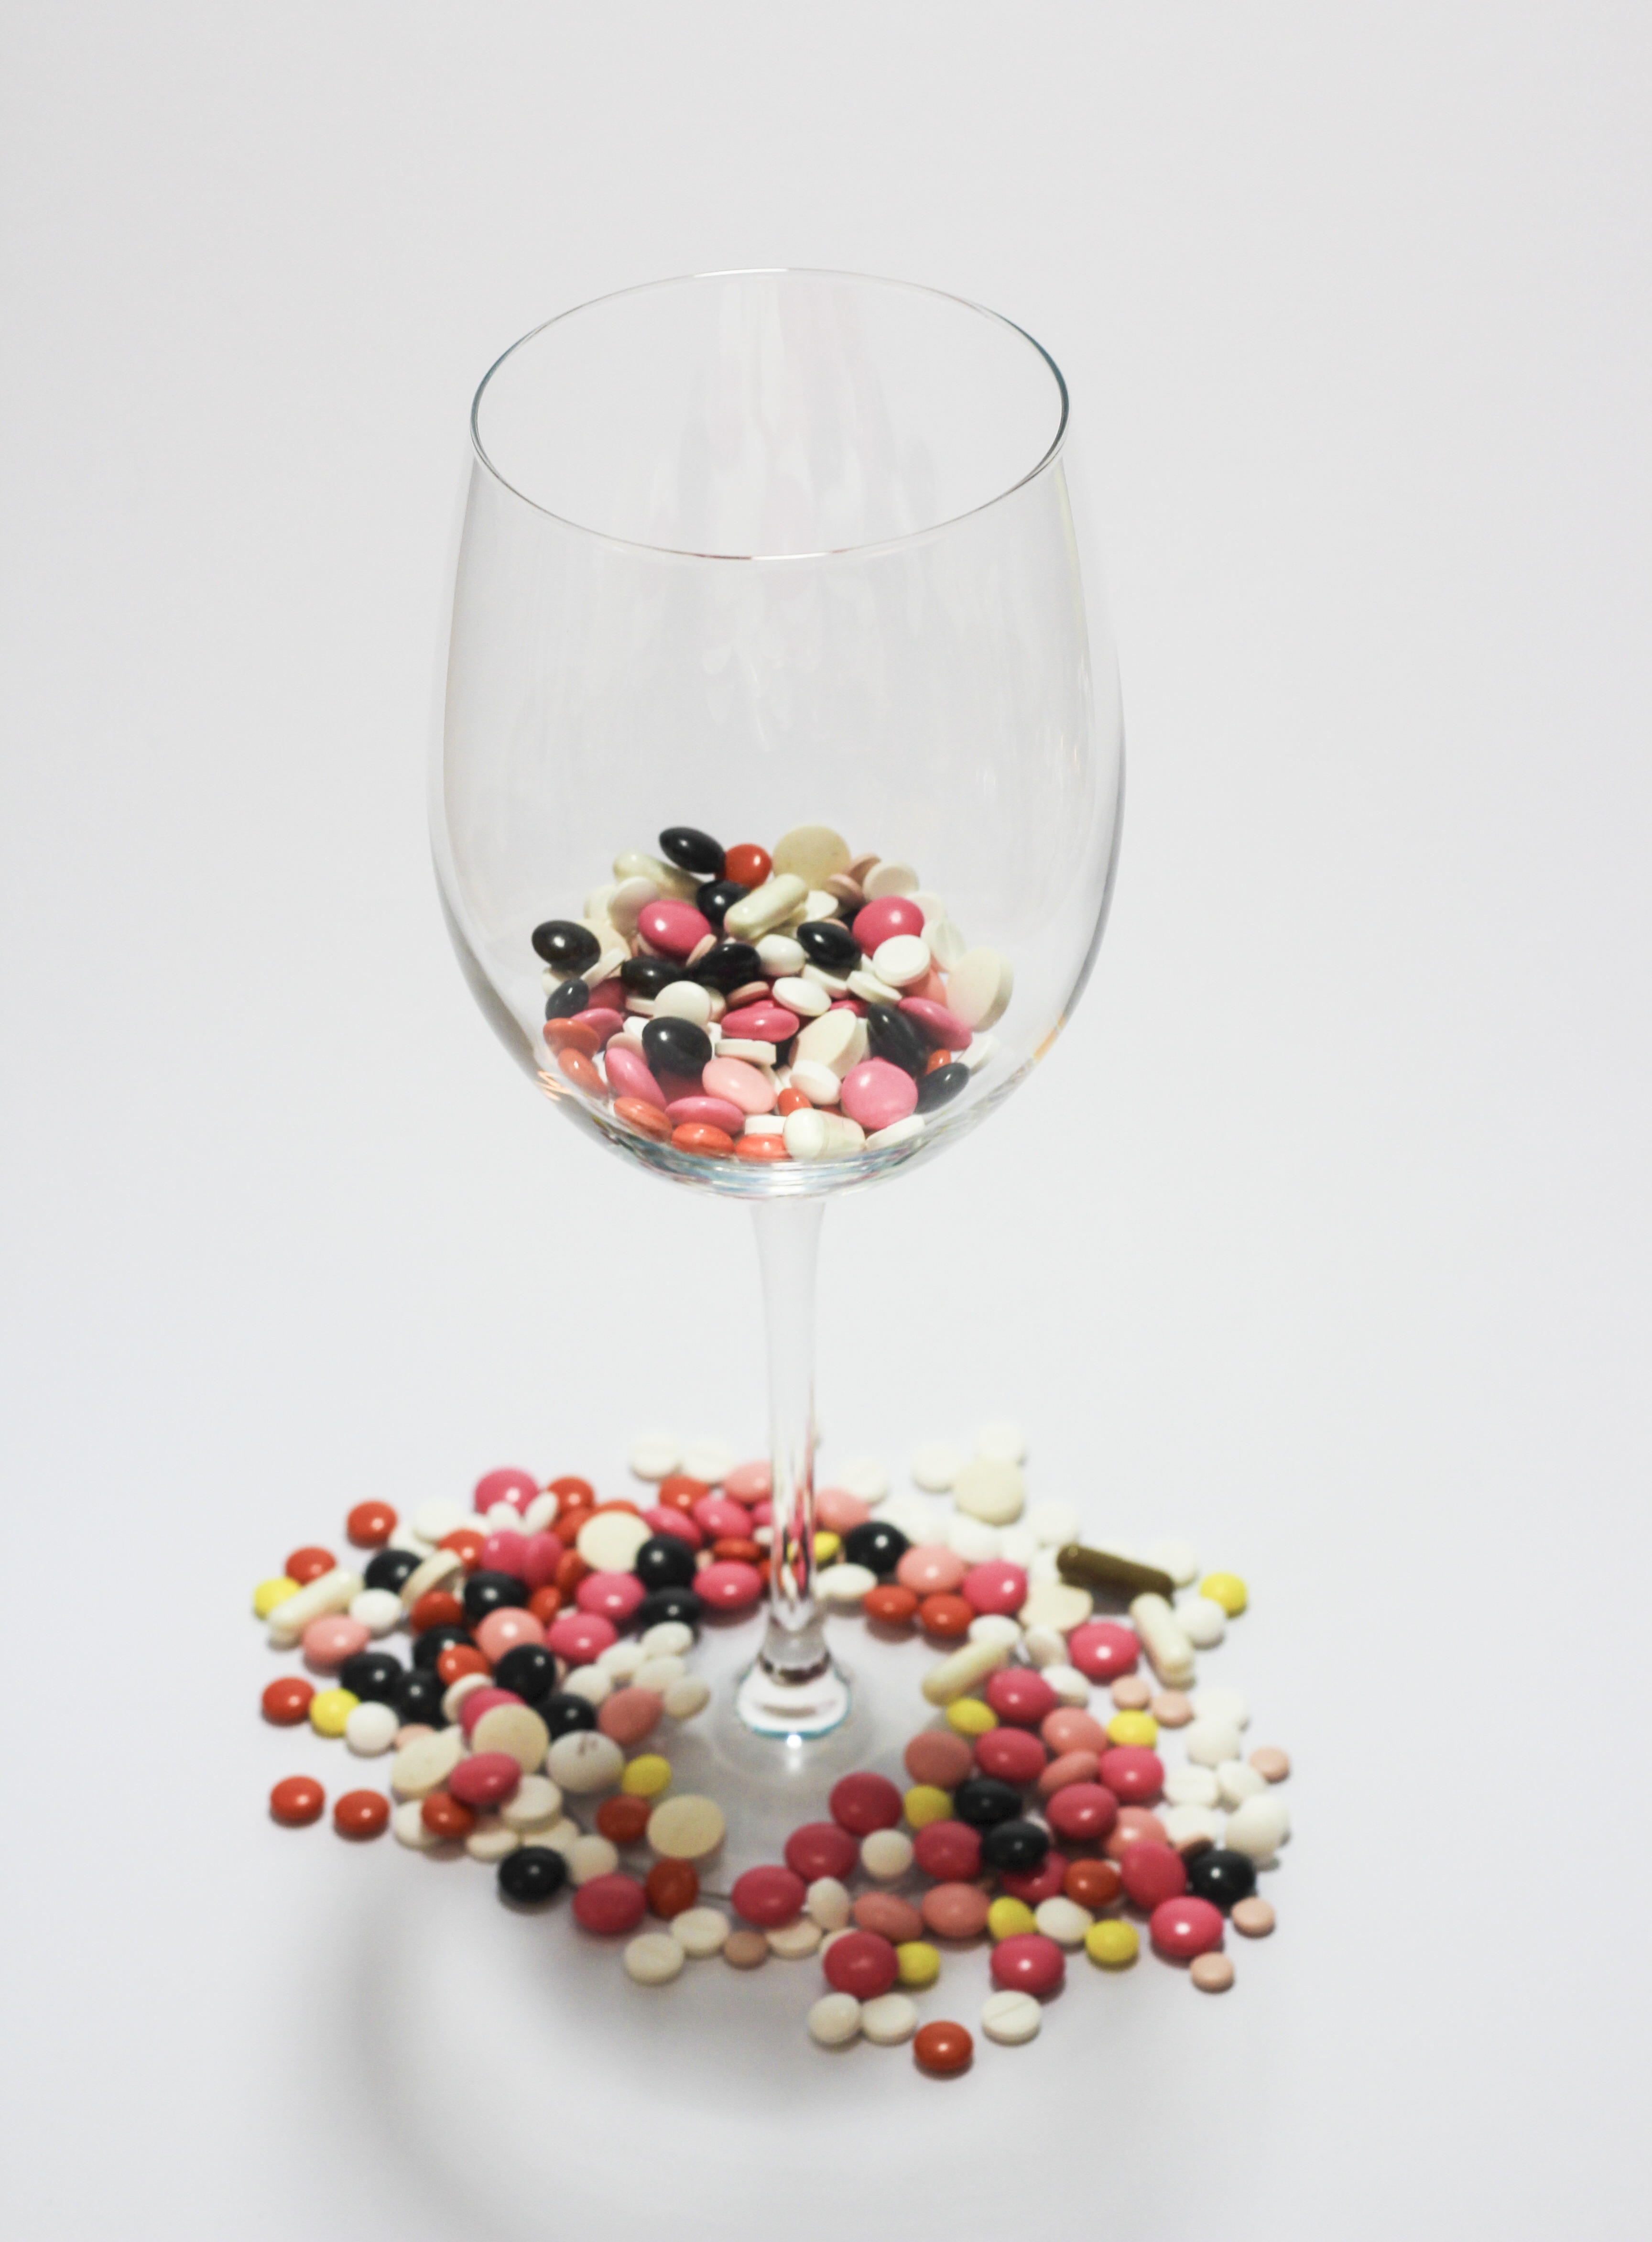
petal, glass, tableware, material, wine glass, pharmacy, tablets, medical, medications, cure, stemware, the pill, treat yourself, get sick, the disease, drinkware